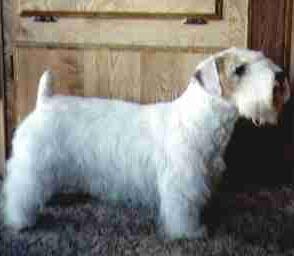
Sealyham_terrier